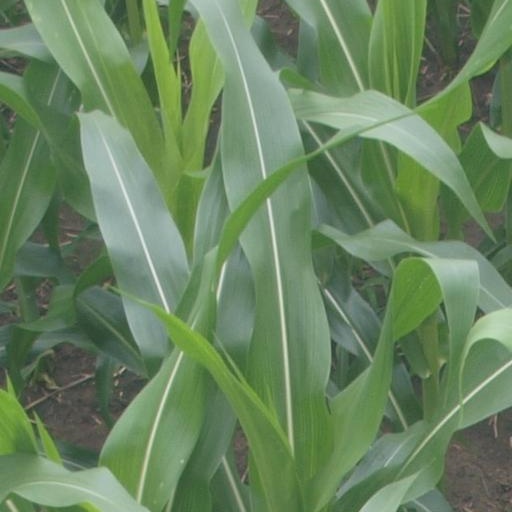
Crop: maize; corn